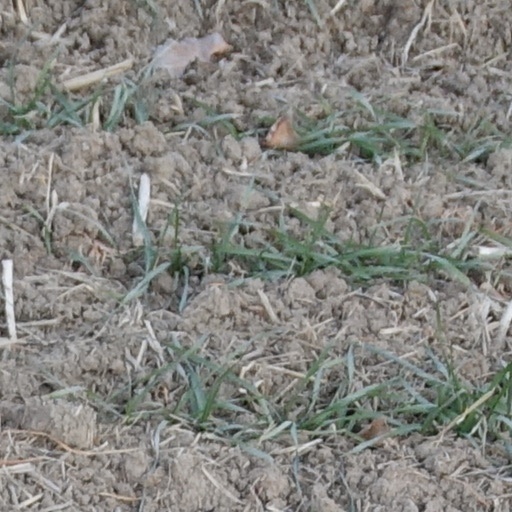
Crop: wheat